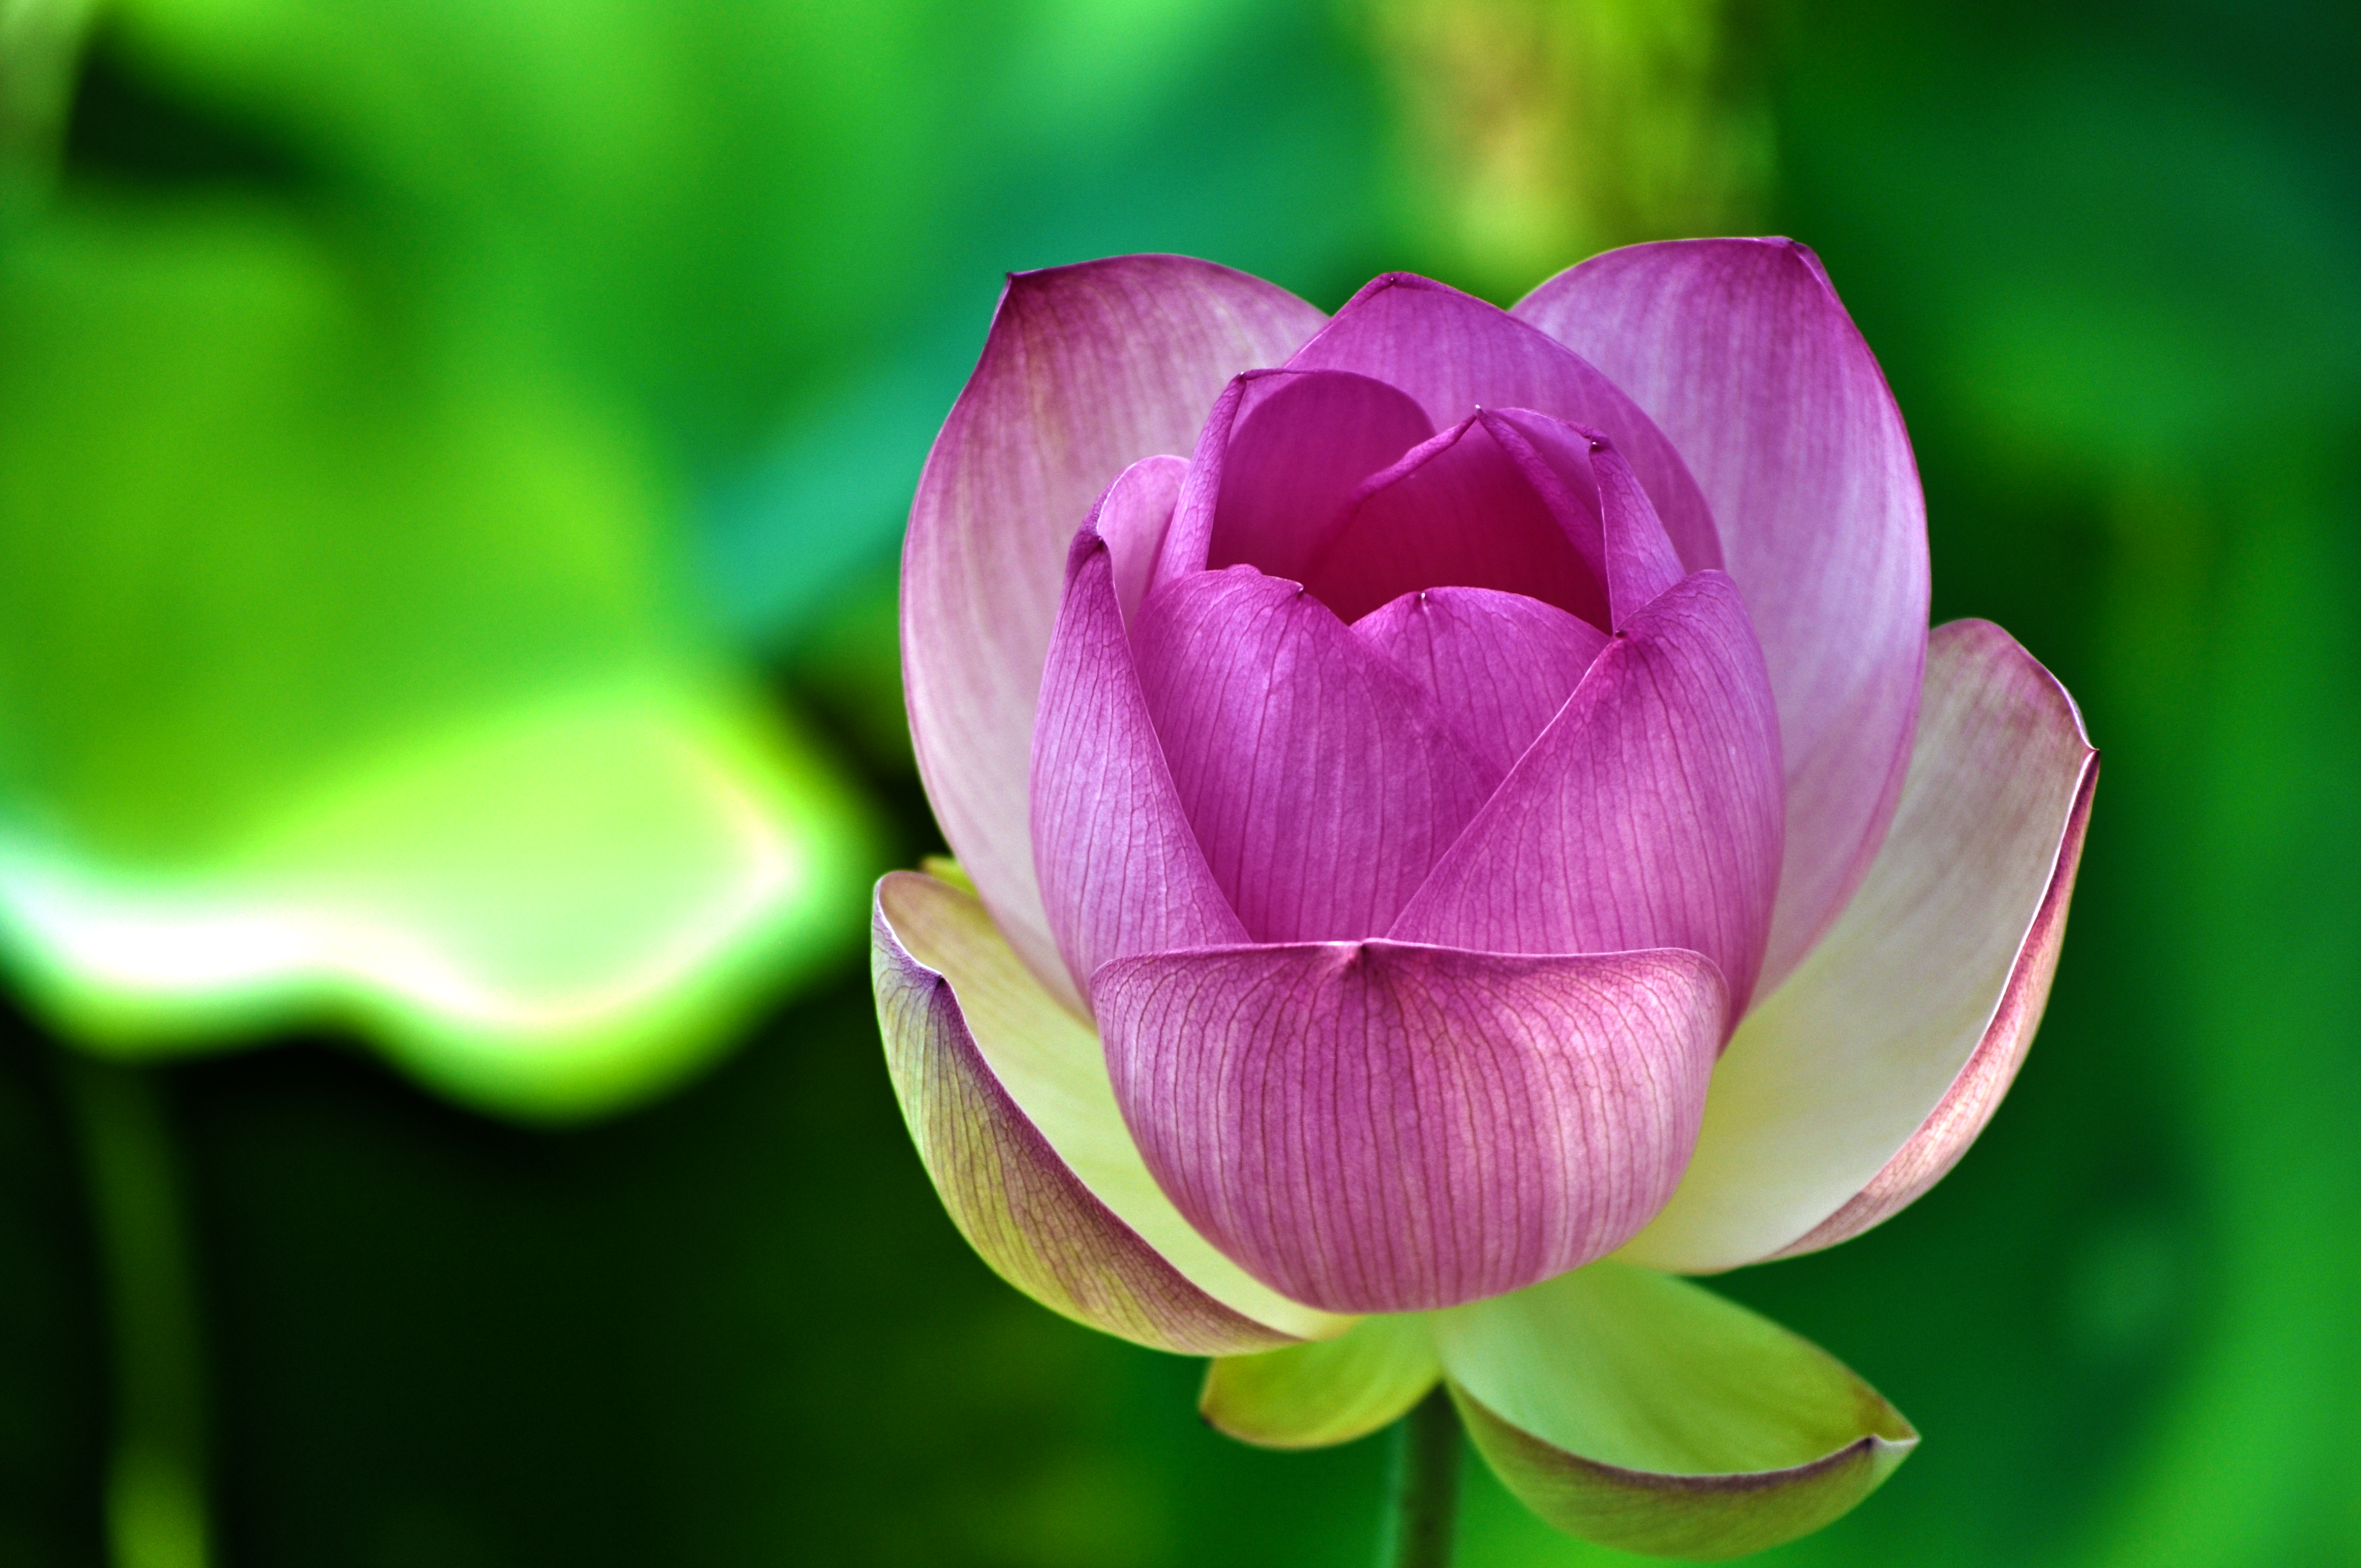
nature, blossom, plant, flower, petal, bloom, macro, sacred lotus, aquatic plant, flora, close up, petals, lotus, bud, macro photography, flowering plant, hd wallpaper, plant stem, land plant, lotus family, proteales